John Thomas Walbran

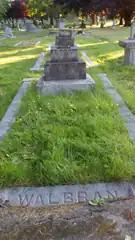
The grave of Anne and John Walbran in Ross Bay Cemetery

John Thomas Walbran was born in Ripon, England, in 1848. He became qualified as a ship's master in 1881. On the coast of British Columbia from 1888 to 1890 he was employed by the Canadian Pacific Navigation Company. From 1891 until retirement in 1904, he worked primarily on the Pacific Coast in the Georgian Bay Survey, subsequently renamed the Canadian Hydrographic Service. He was the first captain of the DGS "Quadra". He is best known for authorship of "British Columbia Coast Names" originally published in 1909, reprinted in 1971 and widely and frequently cited.